Arkangel (Black Mirror)

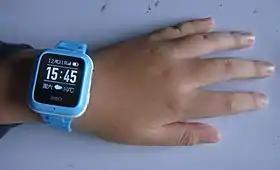
"The Guardian"s Zoe Williams compared Arkangel to existing smartwatches designed for children.

Critics identified various technologies in the real world as relevant to the episode's themes. Oller compared Arkangel to radio-frequency identification (RFID) implants used in animals, while Tasha Robinson of "The Verge" commented that such implants have been used in humans. Robinson further noted that there have been "a long-running series of debates" over the morality of using the implants in children. Zoe Williams commented in "The Guardian" that GPS monitoring for children is frequently marketed in the form of a smartwatch, some of which can listen into the wearer's conversations. She found the underlying principle behind the technology to be "that your perception of your child's vulnerability takes precedence over their interaction with the world". Robinson noted that clothing with trackers and third-party monitoring and control of a mobile phone are other technologies targeted at parents.